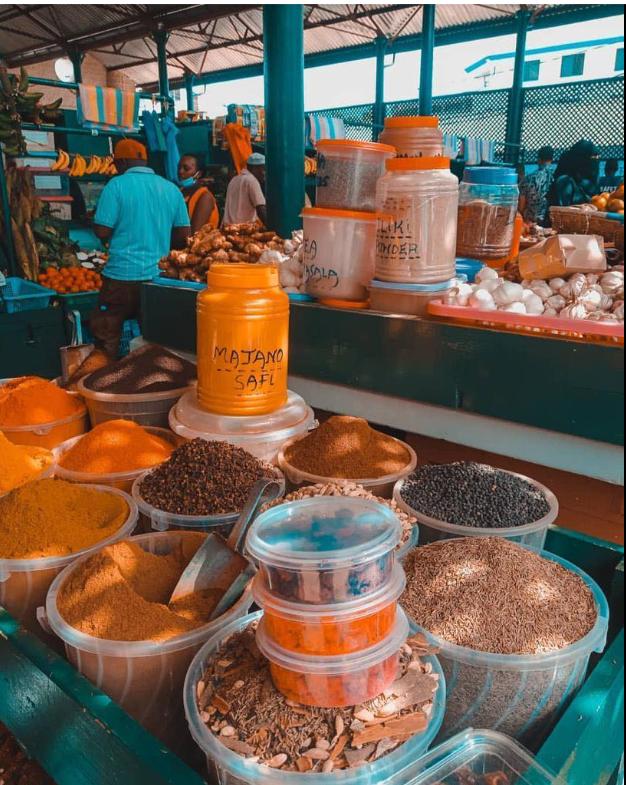
Hapa pana vijindoo vingi sana, kila moja ina vifaa vya upishi kama vile iliki, mdalasini, manjano na zinginezo. Upande mwingine kuna watu waliosimama.